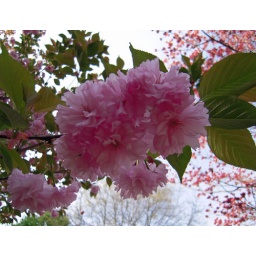
Another Cherry tree blossom in the front yard of the house